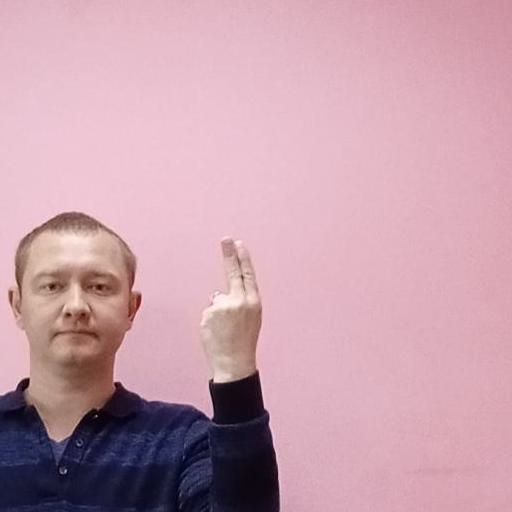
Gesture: two_up_inverted